Forelock

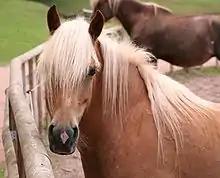
A horse with a long, thick forelock

The forelock or foretop is a part of a horse's mane, that grows from the animal's poll and falls forward between the ears and onto the forehead. Some breeds, particularly pony breeds, have a naturally thick forelock, while other breeds, such as many Thoroughbreds, have a thinner forelock. Primitive wild equines such as the Przewalski's horse with a naturally short, upright mane generally have no hair falling forward onto the forehead. Other equidae such as donkeys and zebras, have no discernible forelock at all.